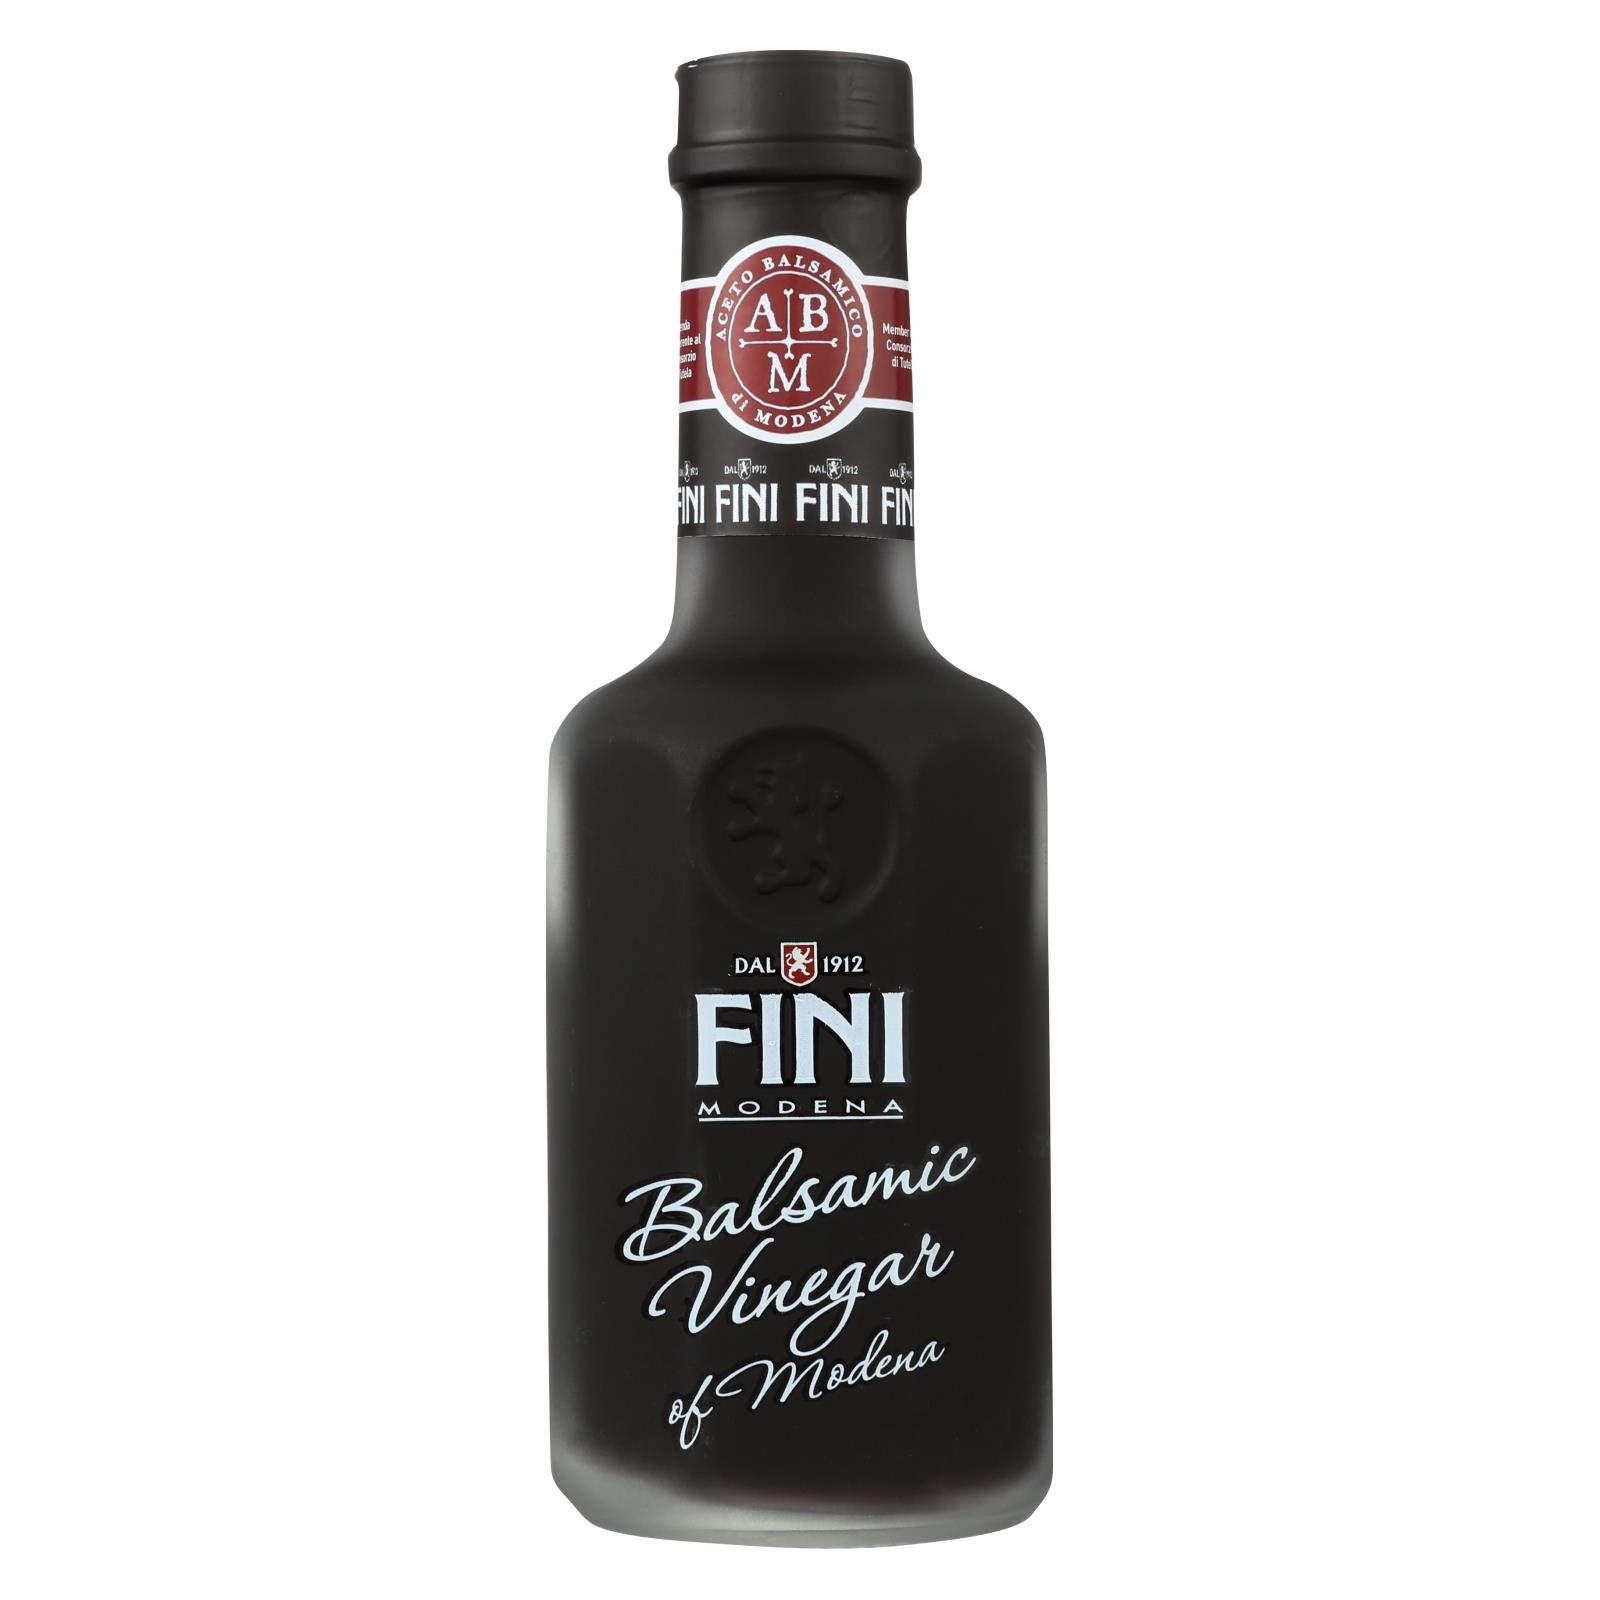
Item Name: Fini Vinegar Balsamic - Case of 6 - 8.45 Fl oz.
Bullet Point 1: No Refined Sugar
Bullet Point 2: No Artificial Ingredients
Bullet Point 3: VINEGAR,BALSAMIC
Product Description: Balsamic Vinegar of Modena is a worldwide famous product and it's one of the most known and used products among Chefs and gourmet lovers. Often, Chefs "reduce" Balsamic Vinegar of Modena to create "glazes" to garnish the most exquisite dishes. FINI creates this balsamic reduction to satisfy even the most demanding chefs around the world. Now everybody at home can be a chef and use FINI Glaze to make beautiful and tasteful presentations.
Value: 6.0
Unit: Count

Price: 124.57